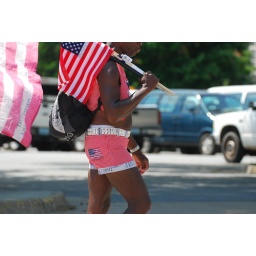
A man walks the street in Farmville, Va., fully decked out in red, white and blue.